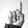
ASL letter: D